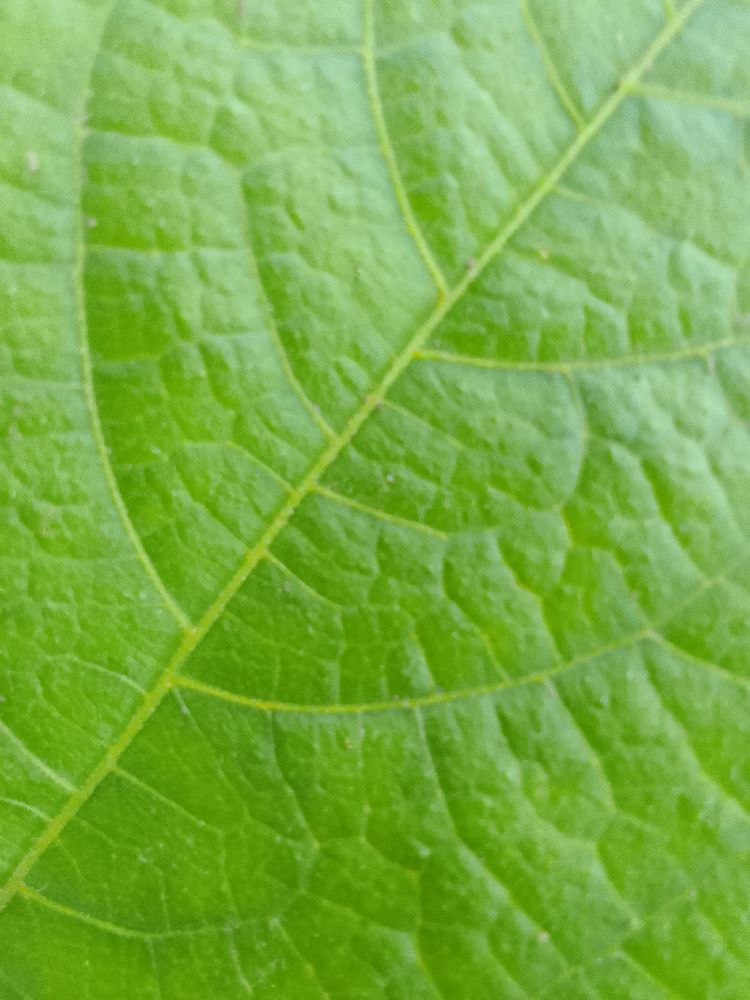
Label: healthy